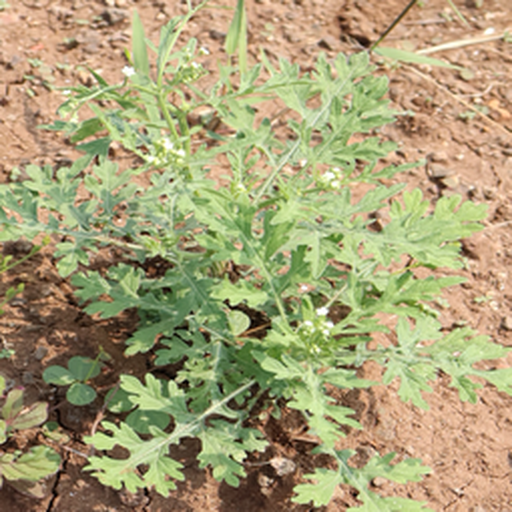
Weed species: Gajar_gavat_(Parthenium hysterophorus)